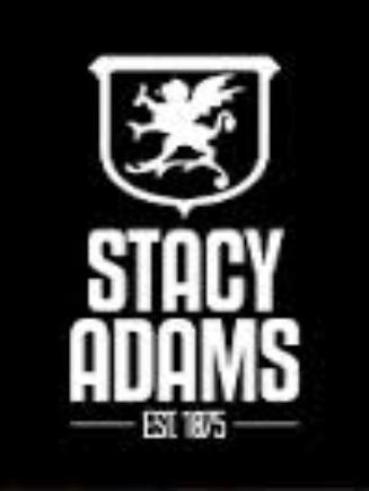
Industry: Clothes